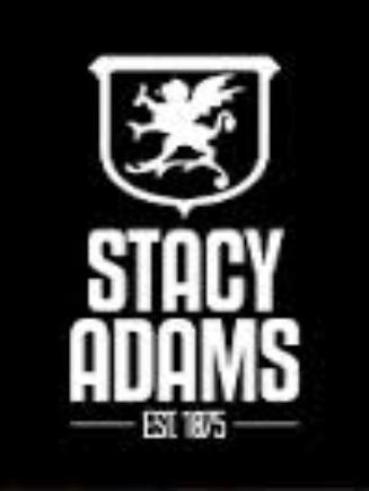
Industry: Clothes